Shire, Ethiopia

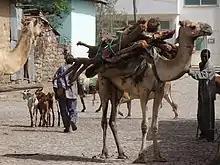
Street in Shire, seen with people, camels and goats.

Since late 2019 swarms of desert locust have damaged crops in the horn of Africa leaving up to one million people in Ethiopia in need of food aid according to the UN.